Chihuahua (state)

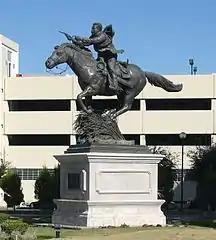
Bronze statue of Villa in Chihuahua, Chihuahua

A handful of families owned large estates (known as haciendas) and controlled the greater part of the land across the state while the vast majority of Chihuahuans were landless. The state economy was largely defined by ranching and mining. At the expense of the working class, the Díaz administration promoted economic growth by encouraging investment from foreign companies from the United Kingdom, France, Imperial Germany and the United States. The proletariat was often exploited, and found no legal protection or political recourse to redress injustices.